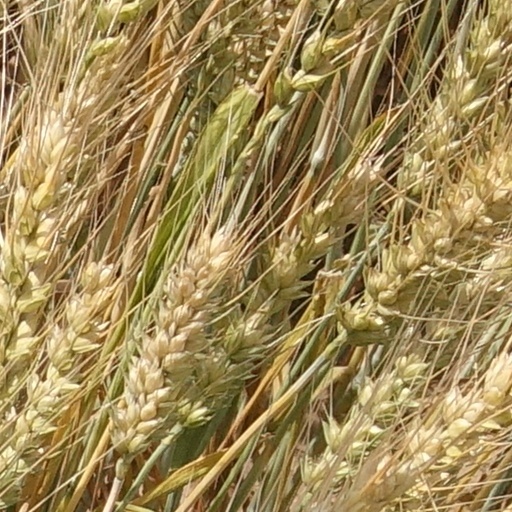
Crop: wheat